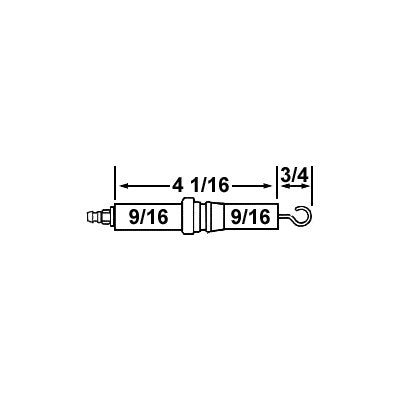
20905 (Crown) | Cleaver Brooks Electrode 94-179 | Electrode
Cleaver Brooks Electrode 94-179 | Crown | 20905
Brand: Crown
Category: Home & Garden > Household Appliance Accessories > Water Heater Accessories